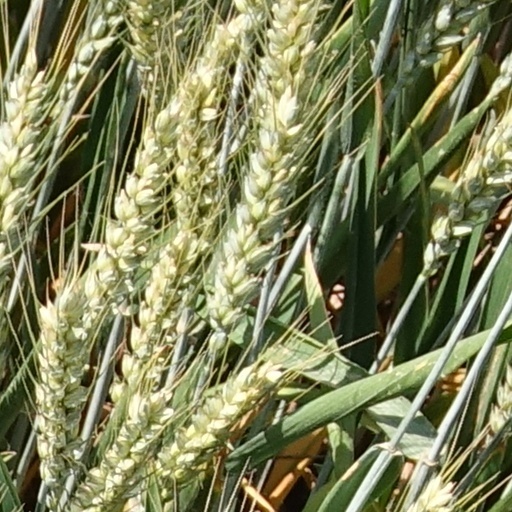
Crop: wheat